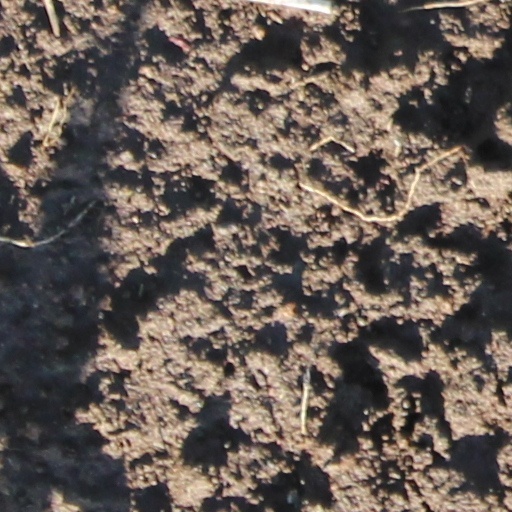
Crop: wheat